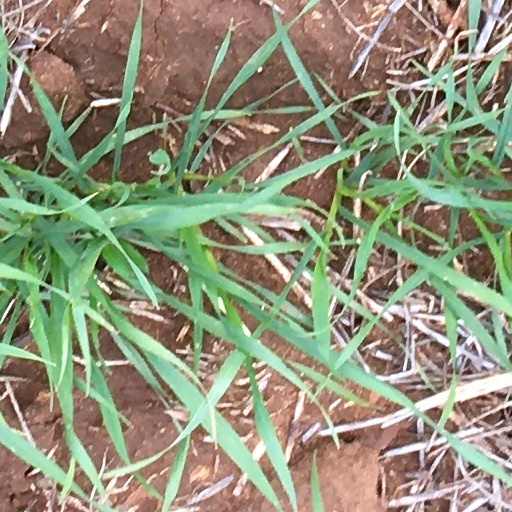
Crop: wheat